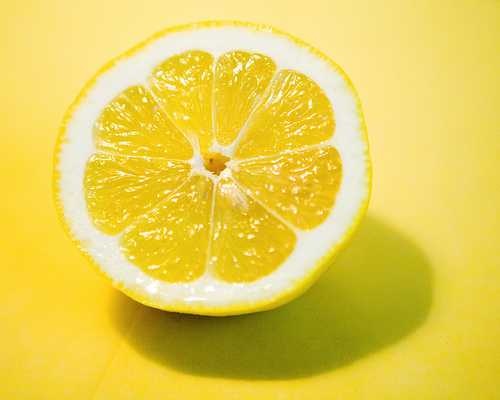
Label: Lemon